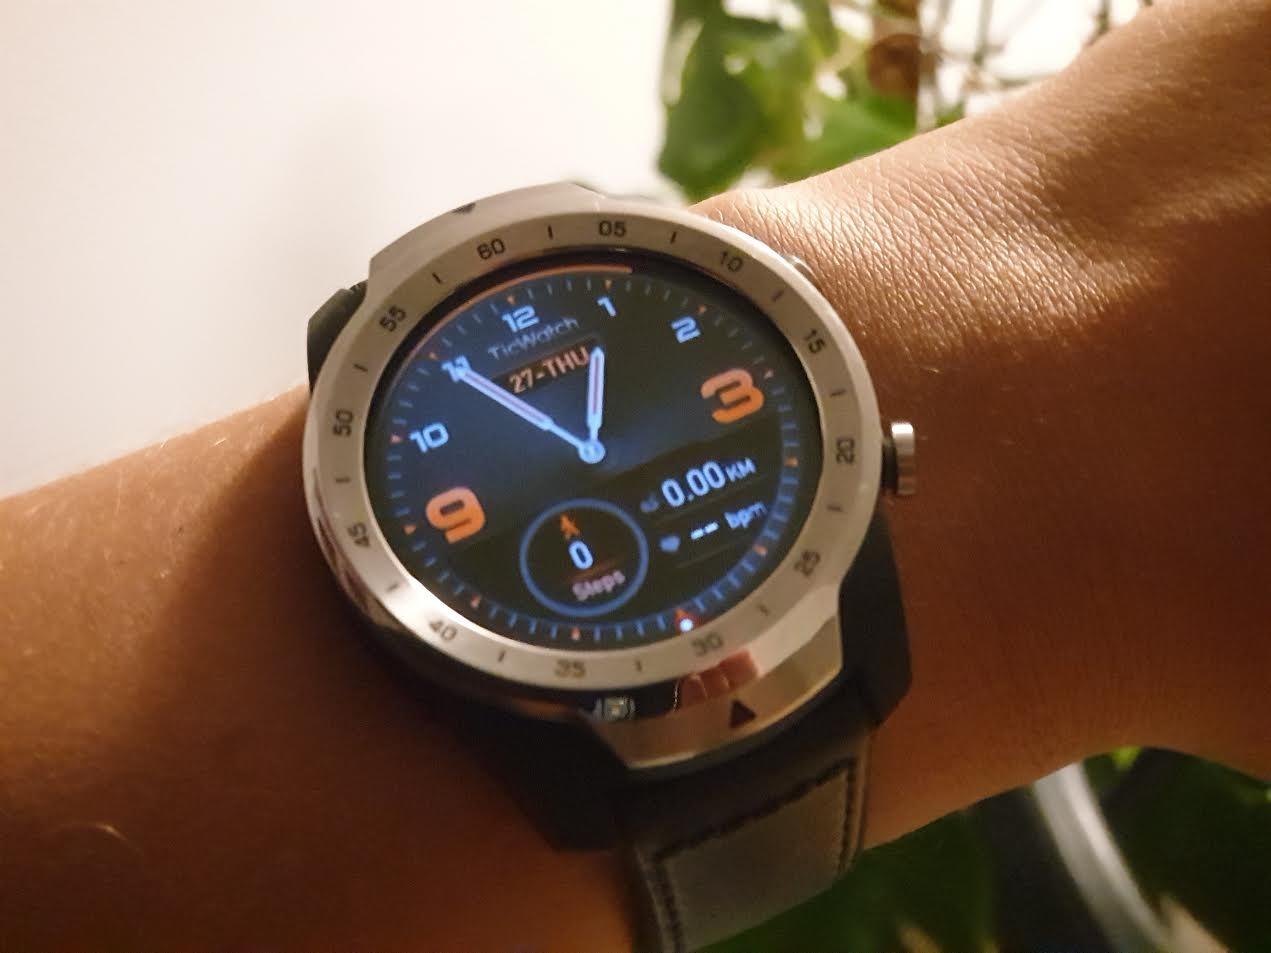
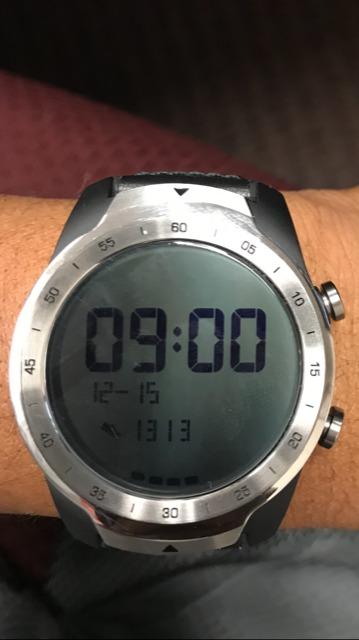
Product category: smartwatch
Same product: yes